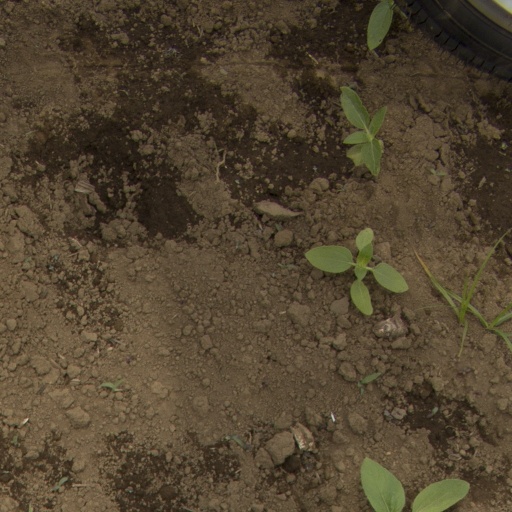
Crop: Jerusalem artichoke